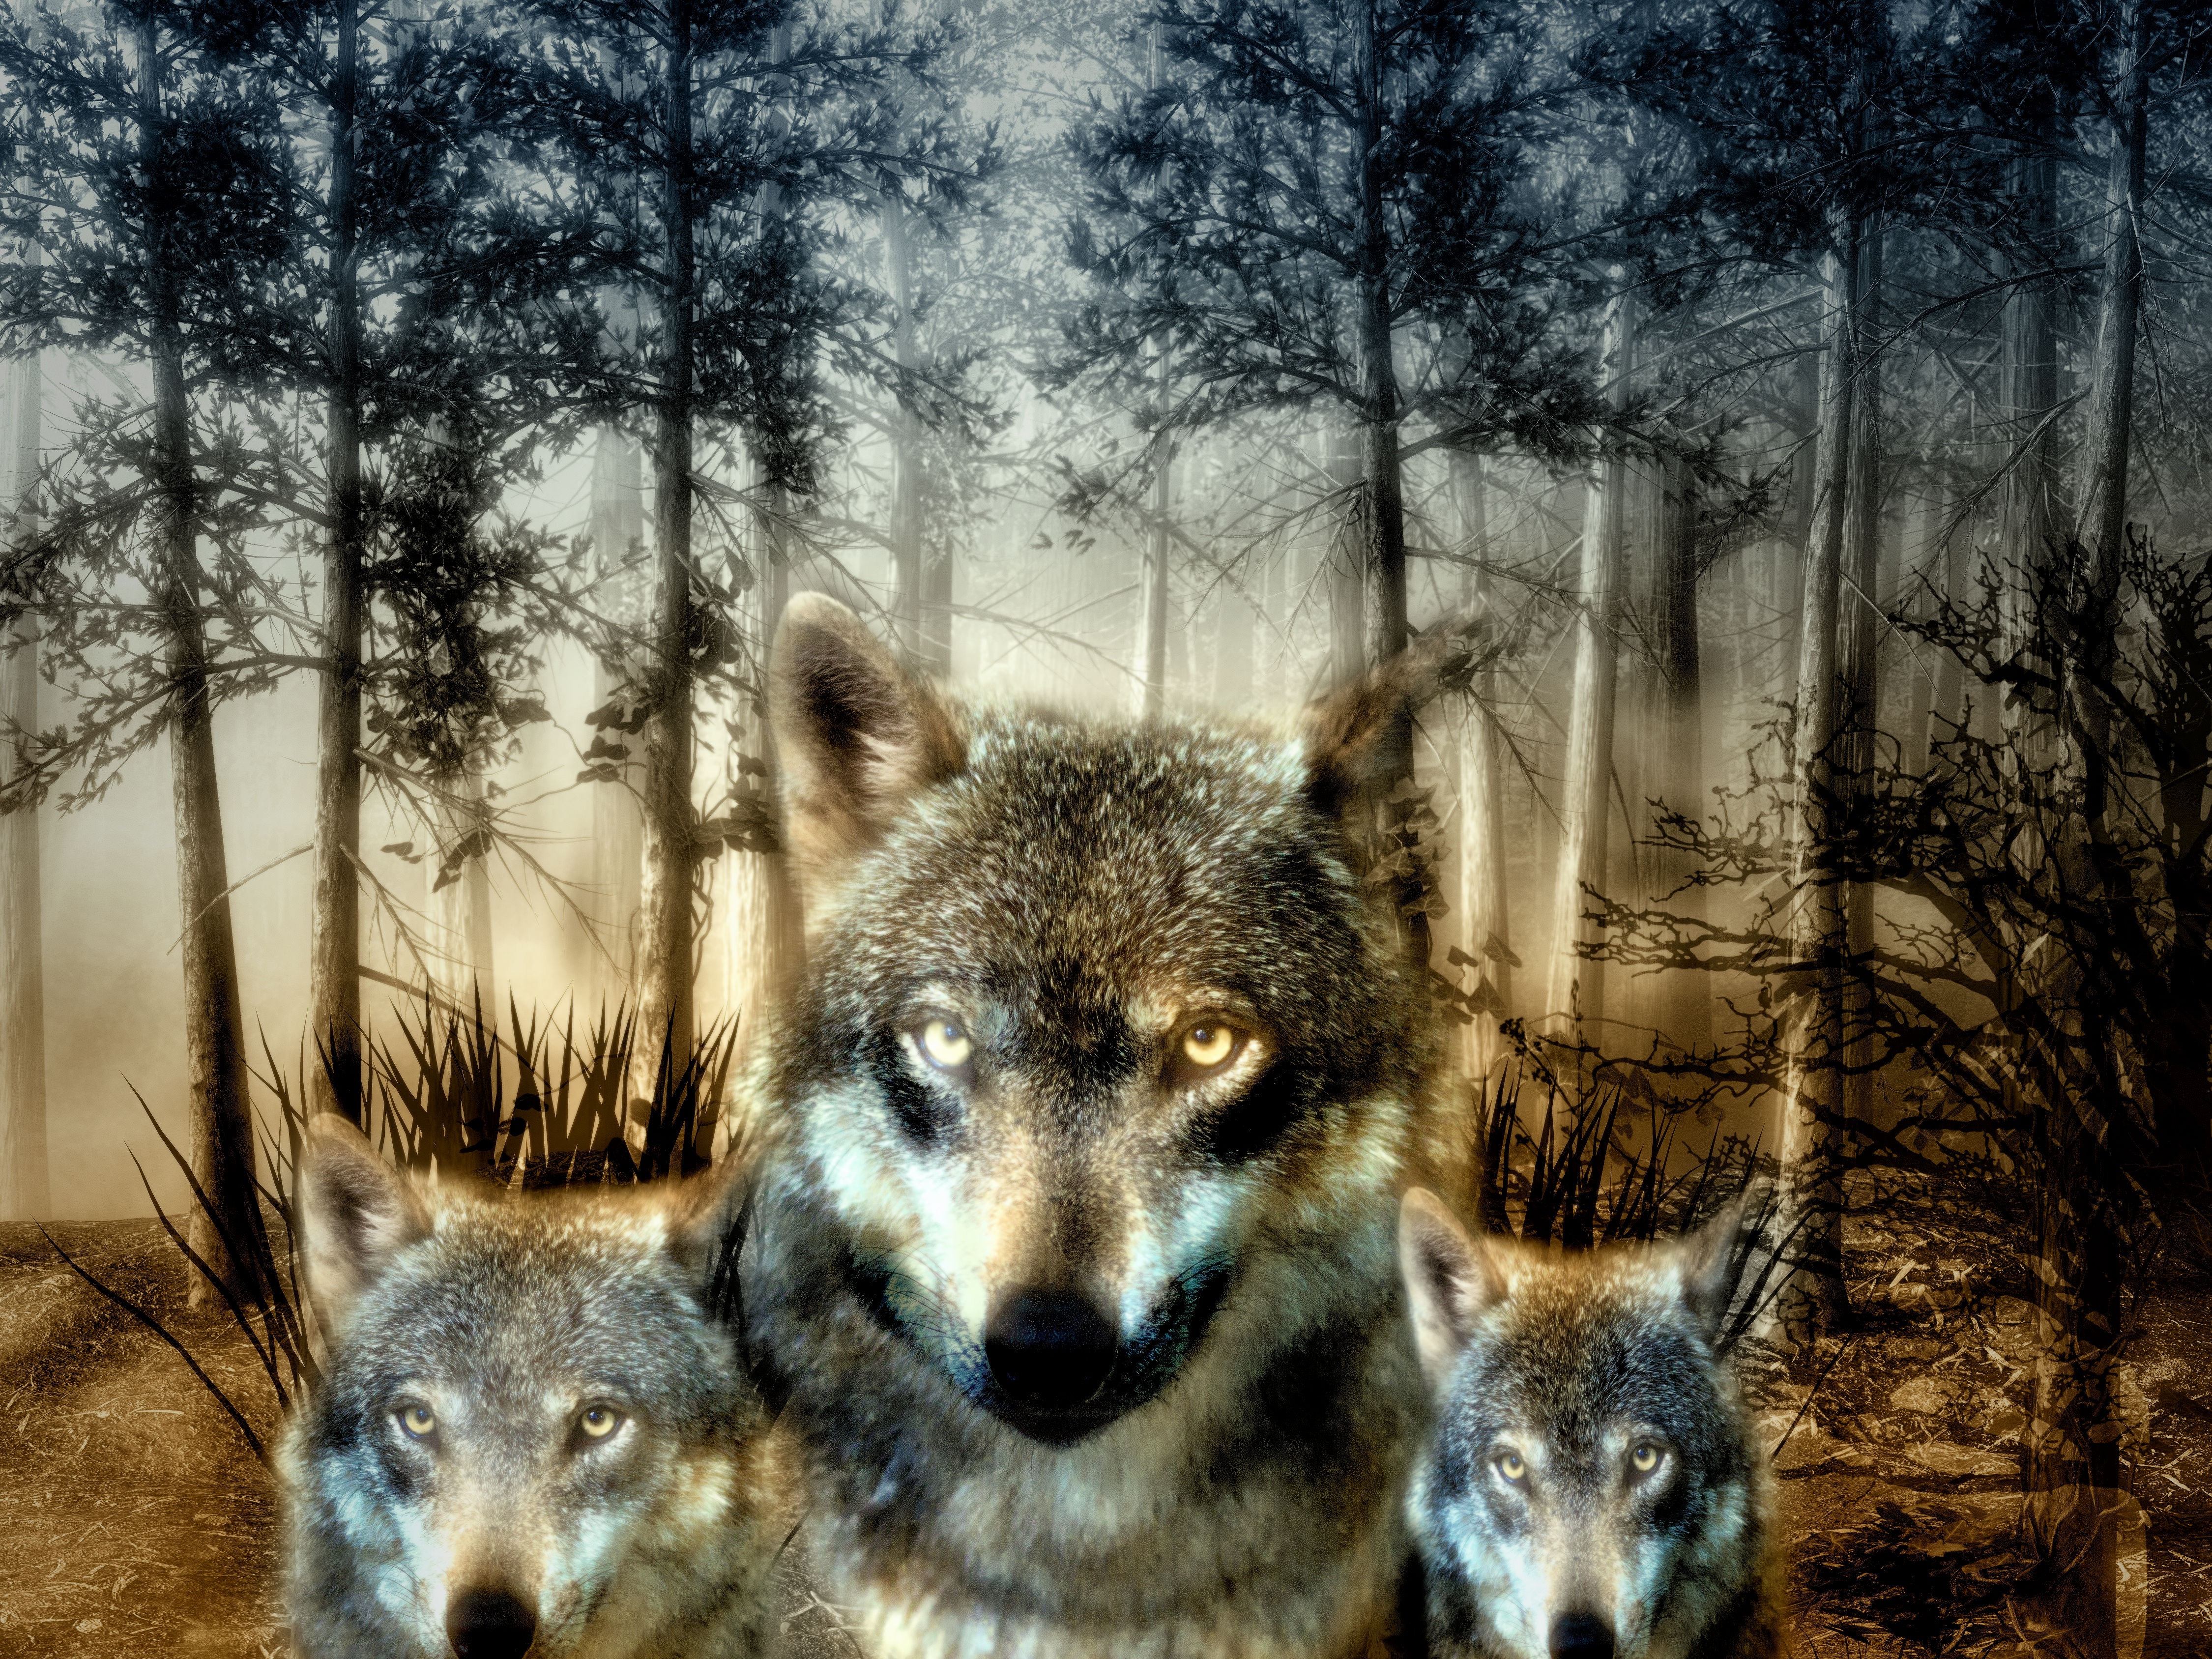
landscape, nature, forest, winter, wildlife, mammal, wolf, predator, fauna, wild animal, eyes, animals, furry, endangered, hunter, attention, animal world, wildlife photography, puppies, pack, carnivores, pack animal, canis lupus, bad wolf, dog like mammal, red wolf, saarloos wolfdog, wolfdog, rudel behave